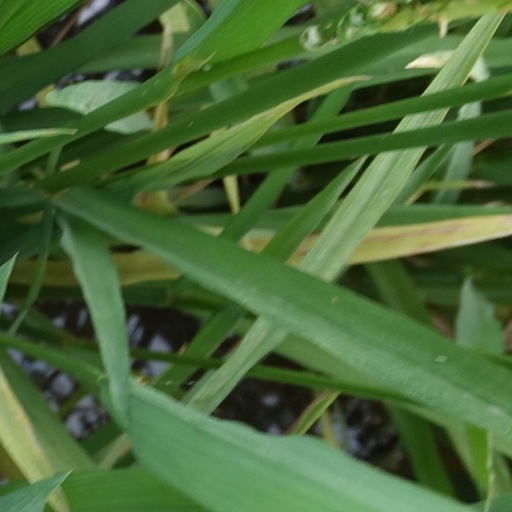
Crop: rice